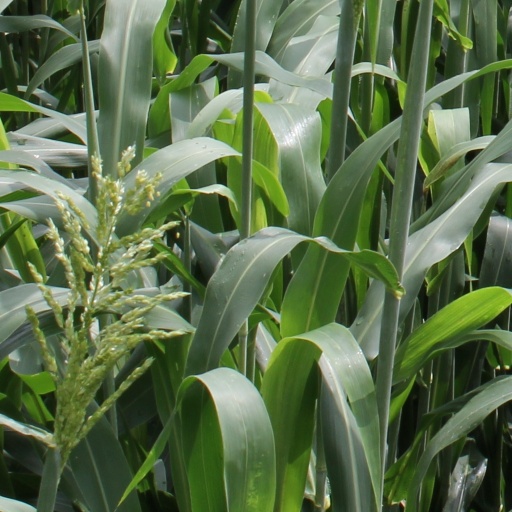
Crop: sorghum